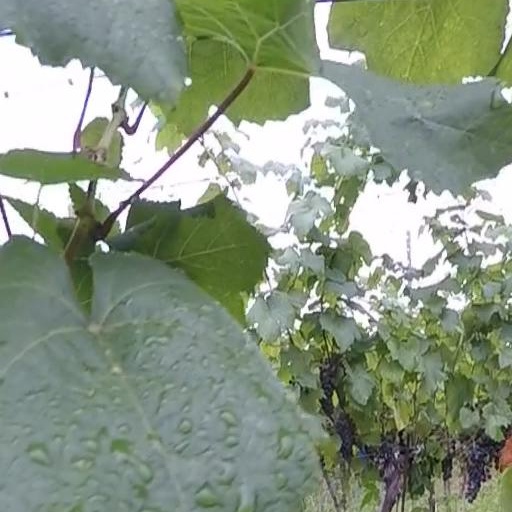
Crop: grape